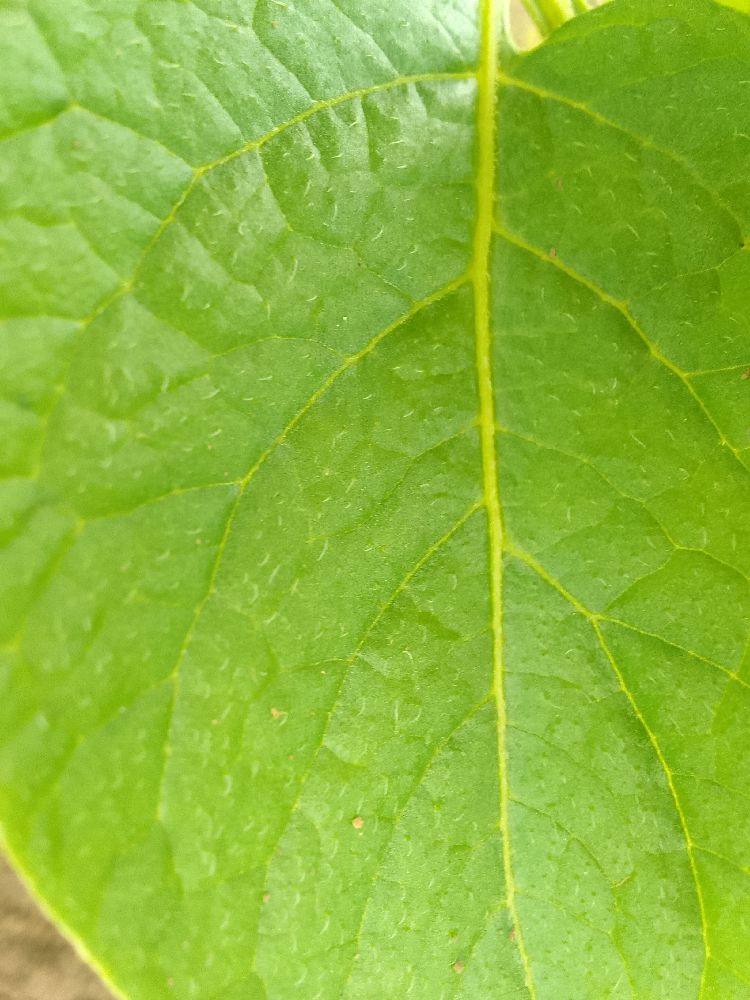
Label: Healthy